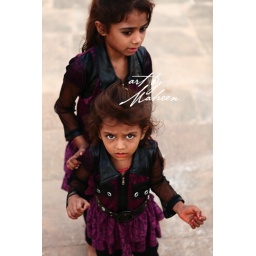
A frightened girl after seeing monkeys jumping around the Sarkhej Roza compound, in Ahmadabad.